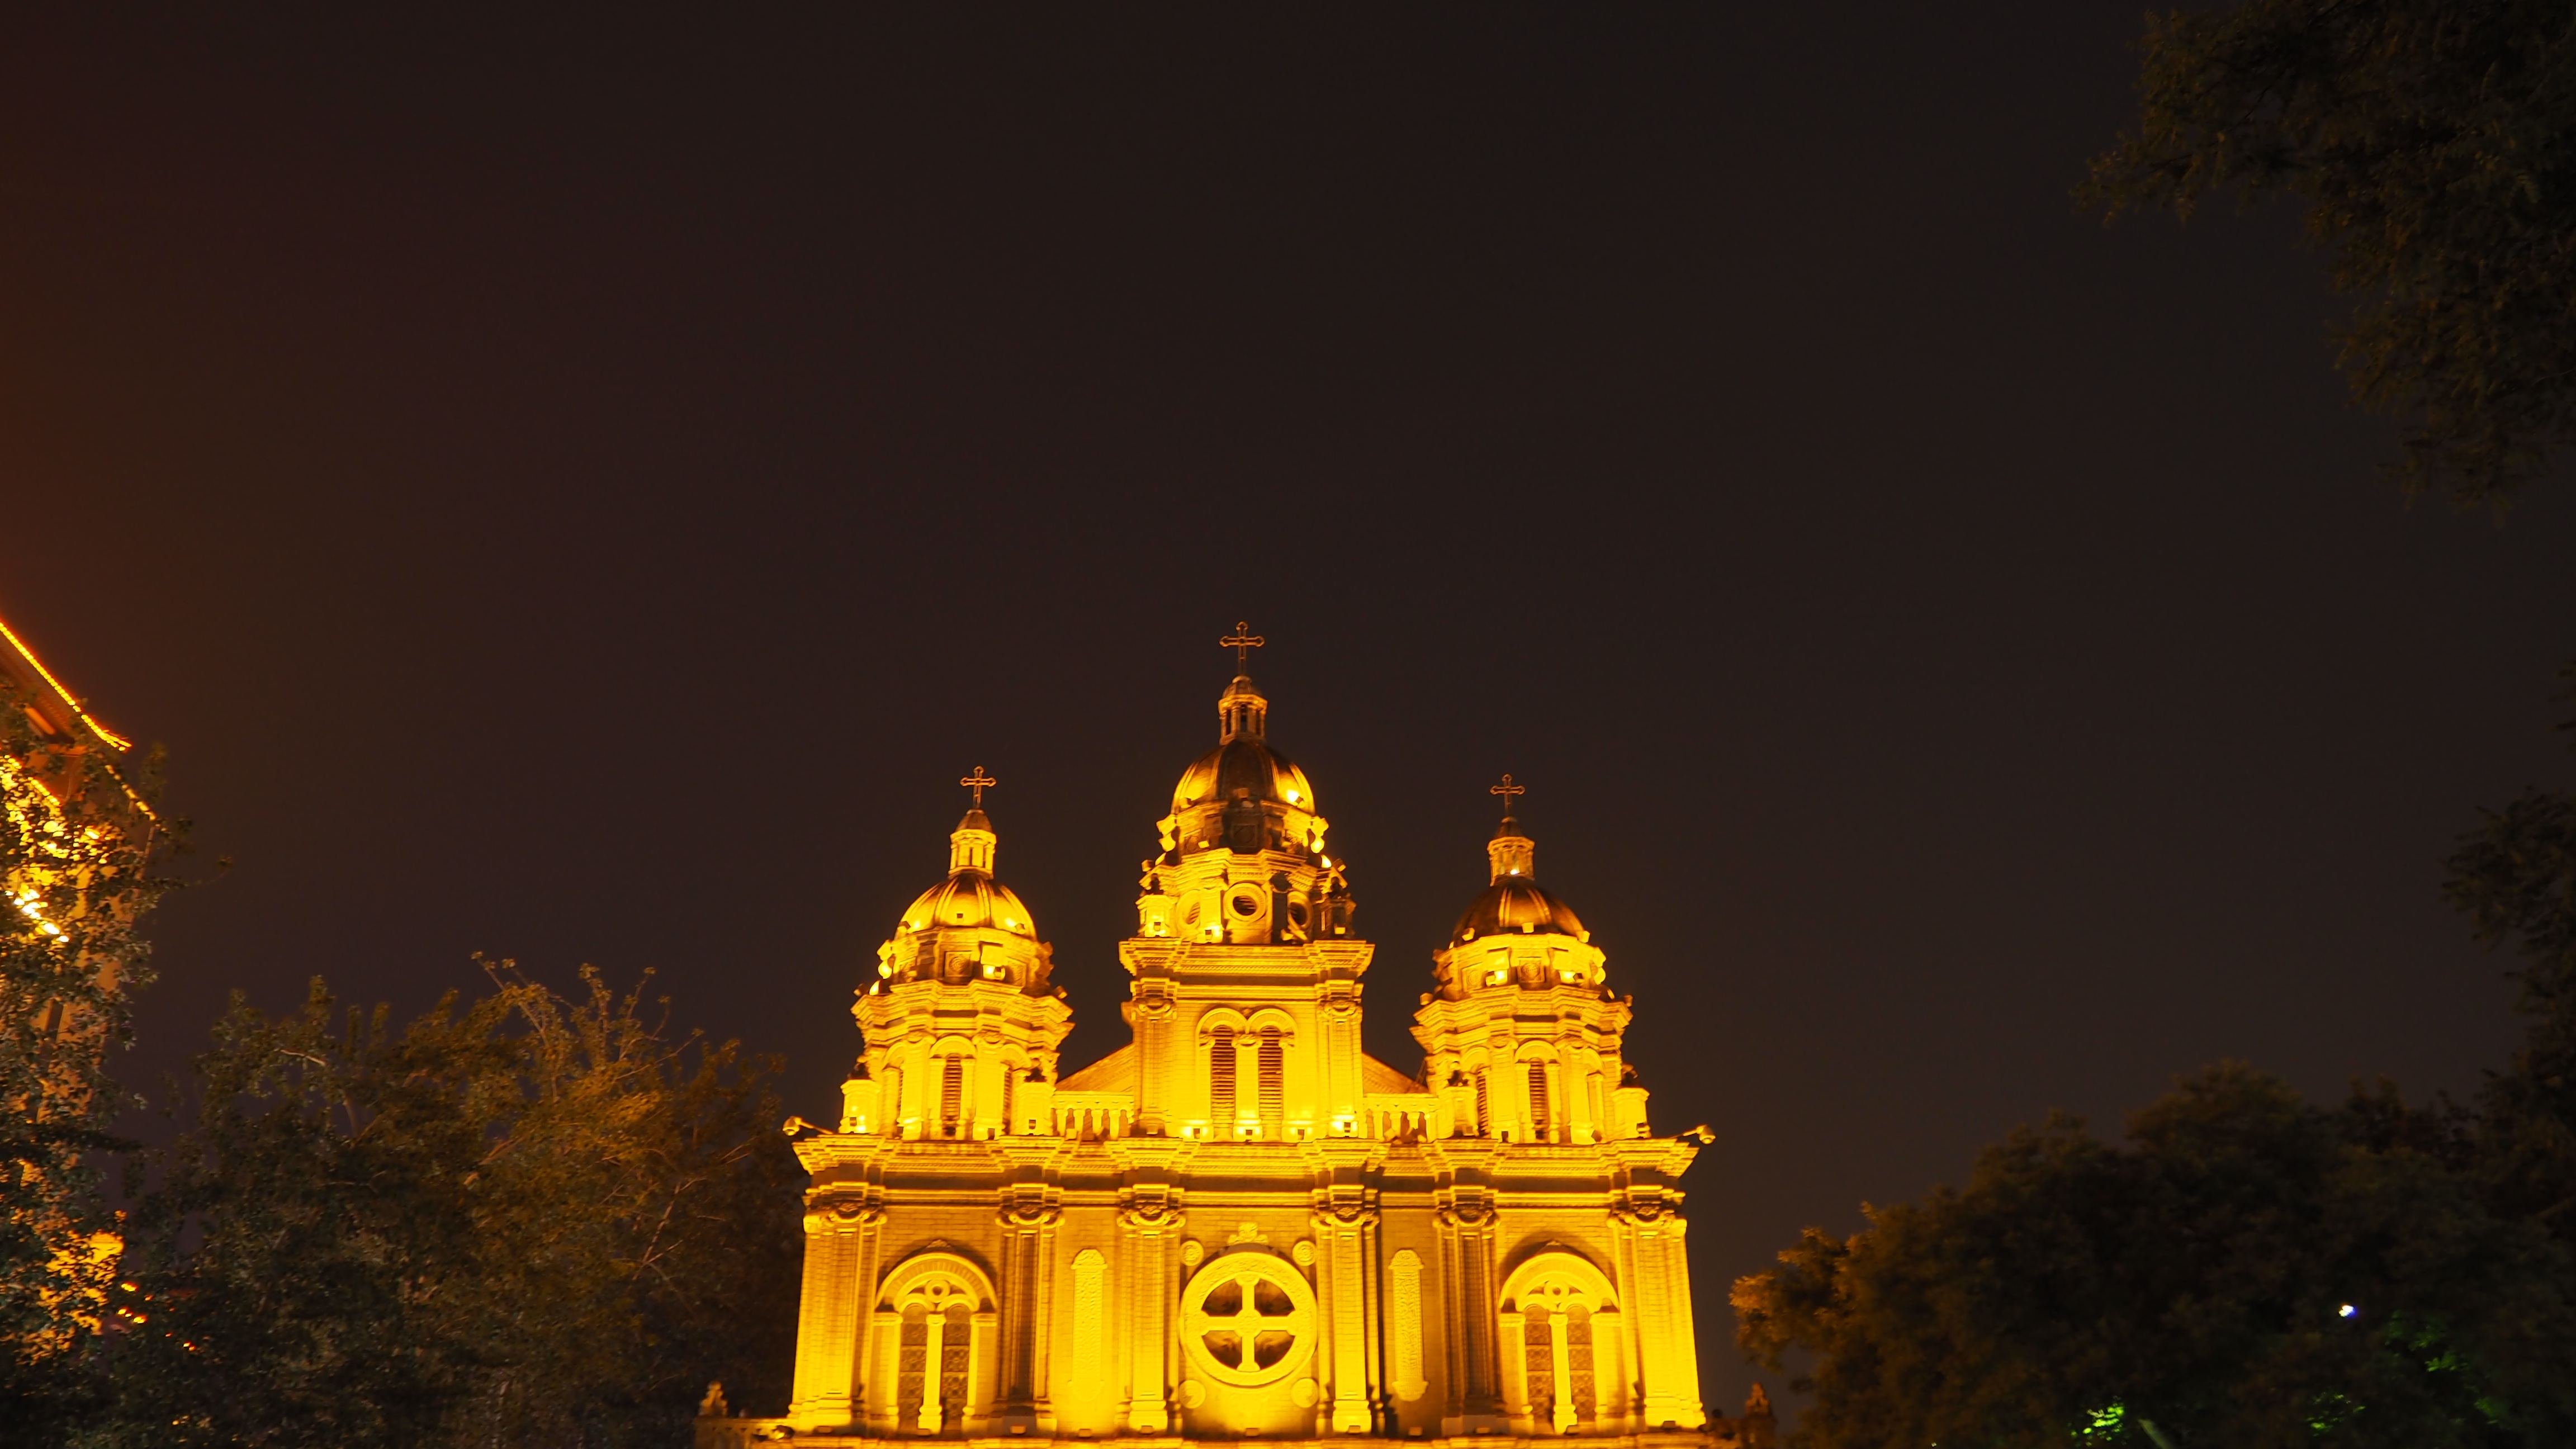
night, dusk, evening, tower, landmark, cathedral, place of worship, temple